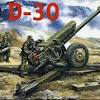
Label: D-30